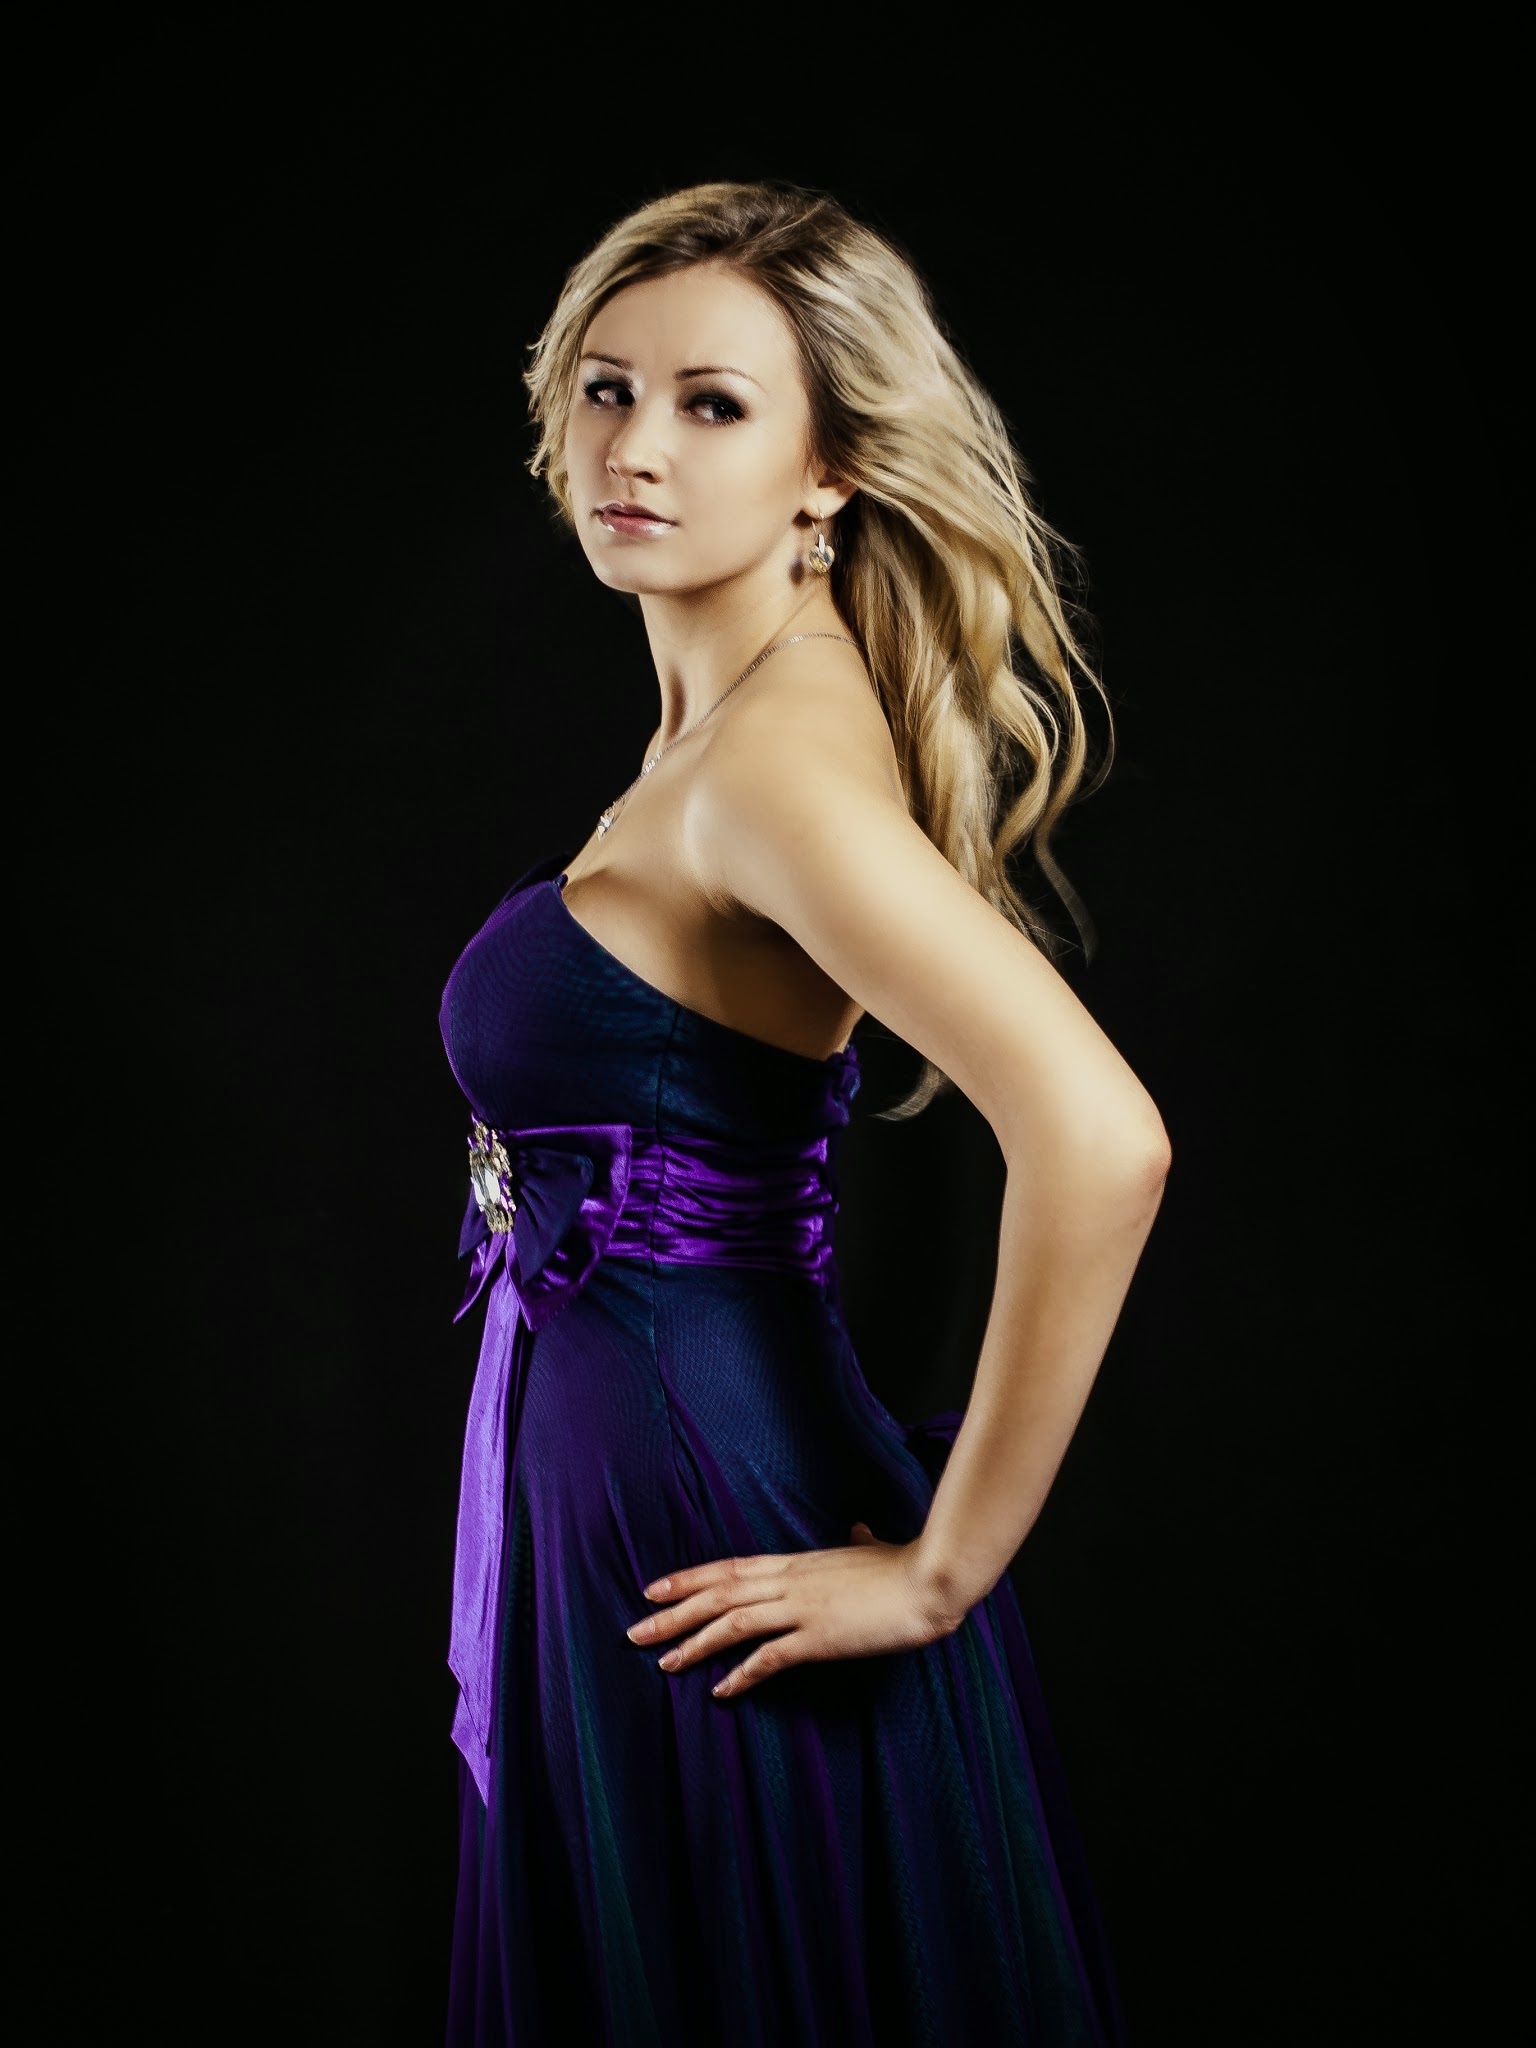
girl, woman, white, portrait, model, studio, clothing, black, wedding dress, human body, grey, dress, nice, blond, prom, gown, bridesmaid, satin, photo shoot, supermodel, bridal clothing, cocktail dress, blondie